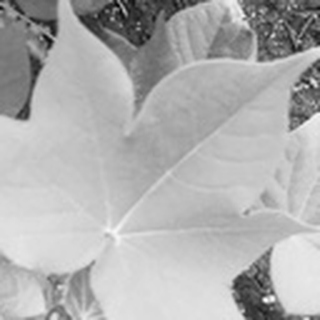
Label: healthy_cotton